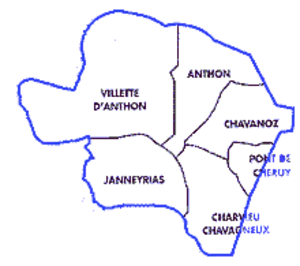
Pont-de-Chéruy est une commune française située dans le département de l'Isère en région Auvergne-Rhône-Alpes.